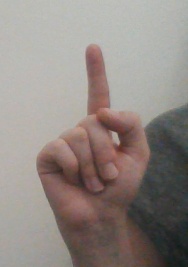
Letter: bb